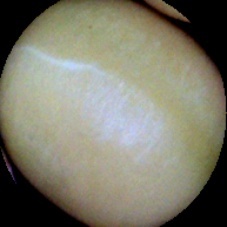
Label: Immature